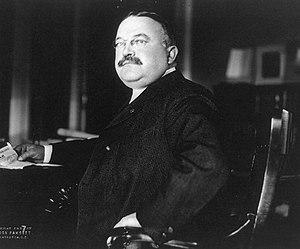
Truman Handy Newberry, né le 5 novembre 1864 à Détroit et mort le 3 octobre 1945 à Grosse Pointe, est un homme politique américain. Membre du Parti républicain, il est secrétaire à la Marine entre 1908 et 1909 dans l'administration du président Theodore Roosevelt puis sénateur du Michigan entre 1919 et 1922.
Le secrétaire à la Marine des États-Unis est le chef civil du département de la Marine. Le poste était occupé par un membre du cabinet du président des États-Unis jusqu'en 1947, quand la Marine, l'Armée de terre, et l'Armée de l'air furent regroupées dans le nouvellement créé département de la Défense. Le poste de secrétaire à la Marine fut alors placé sous l'autorité du secrétaire à la Défense au lieu d'être un membre du Cabinet présidentiel.